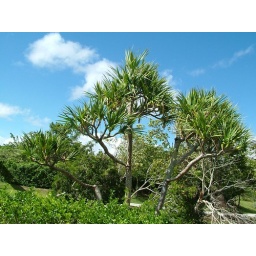
green plants, blue sky with the clouds which would spin up to tropical storm strength in a few days